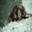
Label: beaver